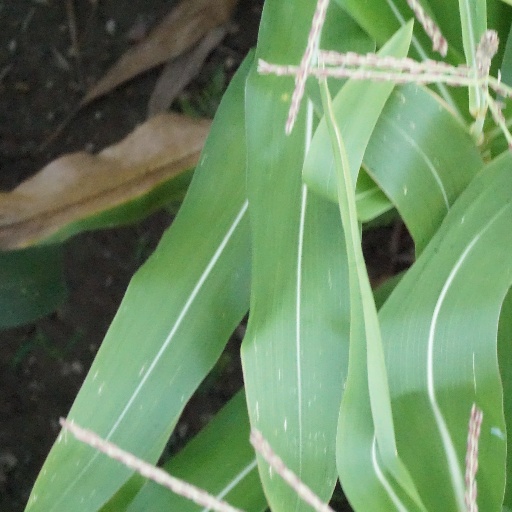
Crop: maize; corn